Tommy Castro

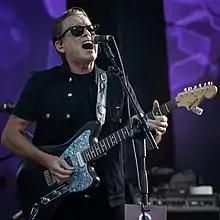
Tommy Castro Live at W.C. Handy Blues Festival 2021

Tommy Castro (born April 15, 1955) is an American blues, R&B, and rock guitarist and singer. He has been recording since the mid-1990s. His music has taken him from local stages to national and international touring. His popularity was marked by his winning the 2008 Blues Music Award for Entertainer of the Year.